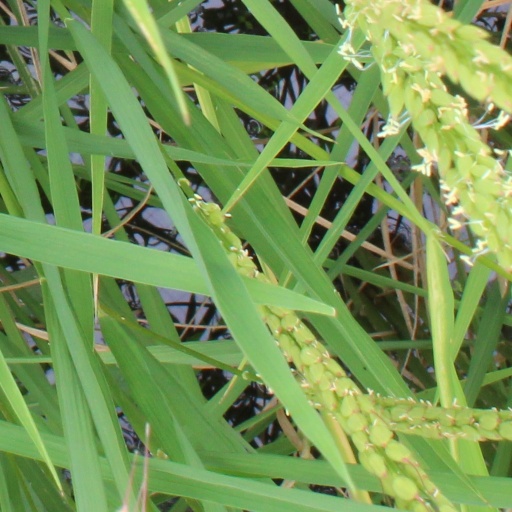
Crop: rice